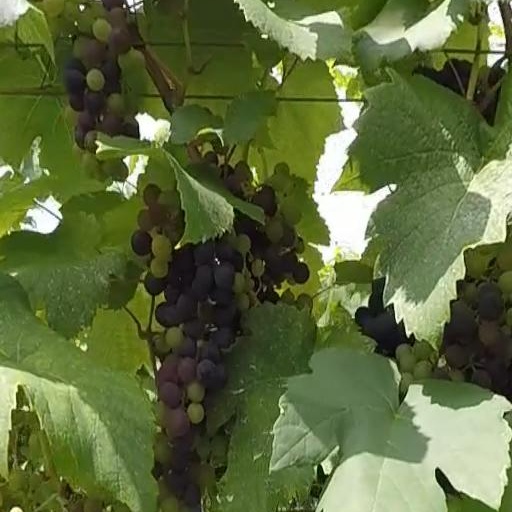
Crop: grape